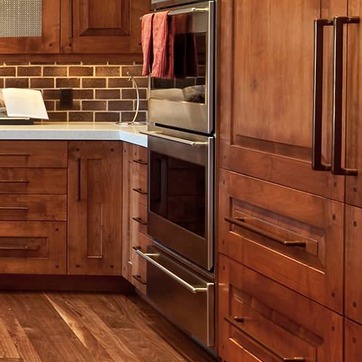
Material: glass